Natalie Ravitz

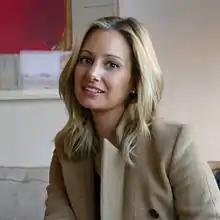

Natalie Ravitz is the senior vice president of communications for the National Football League (NFL). Previously, Ravitz was Rupert Murdoch's Chief of Staff at 21st Century Fox and News Corp for three and a half years, tacking on additional responsibilities as senior vice president for strategy towards the end of her tenure. During her time at 21st Century Fox, Ravitz created the popular Tumblr account "Murdoch Here", which was covered by numerous media outlets. Prior to this position, Ravitz was the communications director for the New York City Department of Education and a prominent staffer for United States Senators Barbara Boxer and Paul Wellstone.